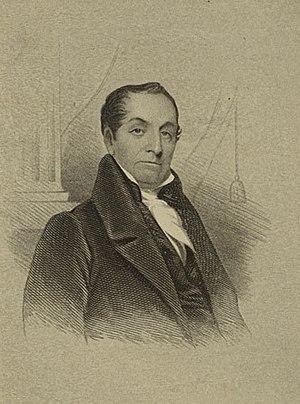
Walter Bowne a été maire de New York entre 1829 et 1833, à l'époque où la population était d'environ 200 000 personnes.